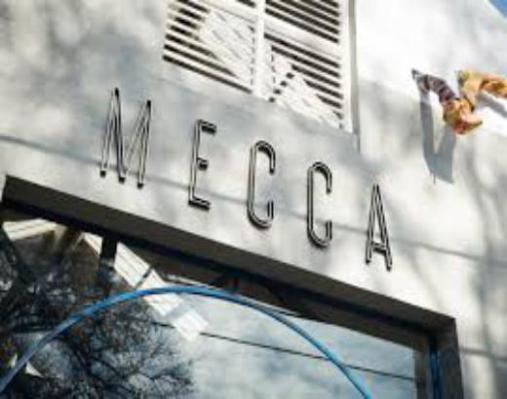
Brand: mecca espresso
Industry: Others